List of municipalities in Manitoba

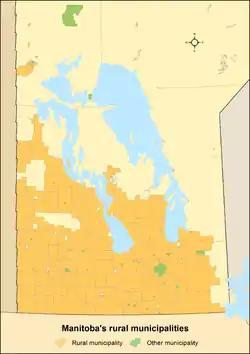
Distribution of Manitoba's 116 rural municipalities (2011)

Manitoba's "Municipal Act", enacted in 1987, defines rural municipality (RM) as an incorporated "area with at least 1,000 residents and a population density of less than 400 residents per square kilometre." Manitoba has 98 rural municipalities that had a cumulative population of 313,064 in the 2021 census. These totals represent of Manitoba's population and of its land area. The province's largest and smallest rural municipalities by population are the Hanover and the Ethelbert with populations of 17,216 and 648 respectively. The province's largest and smallest rural municipalities by area the RM of Reynolds and the Victoria Beach with land areas of and respectively.